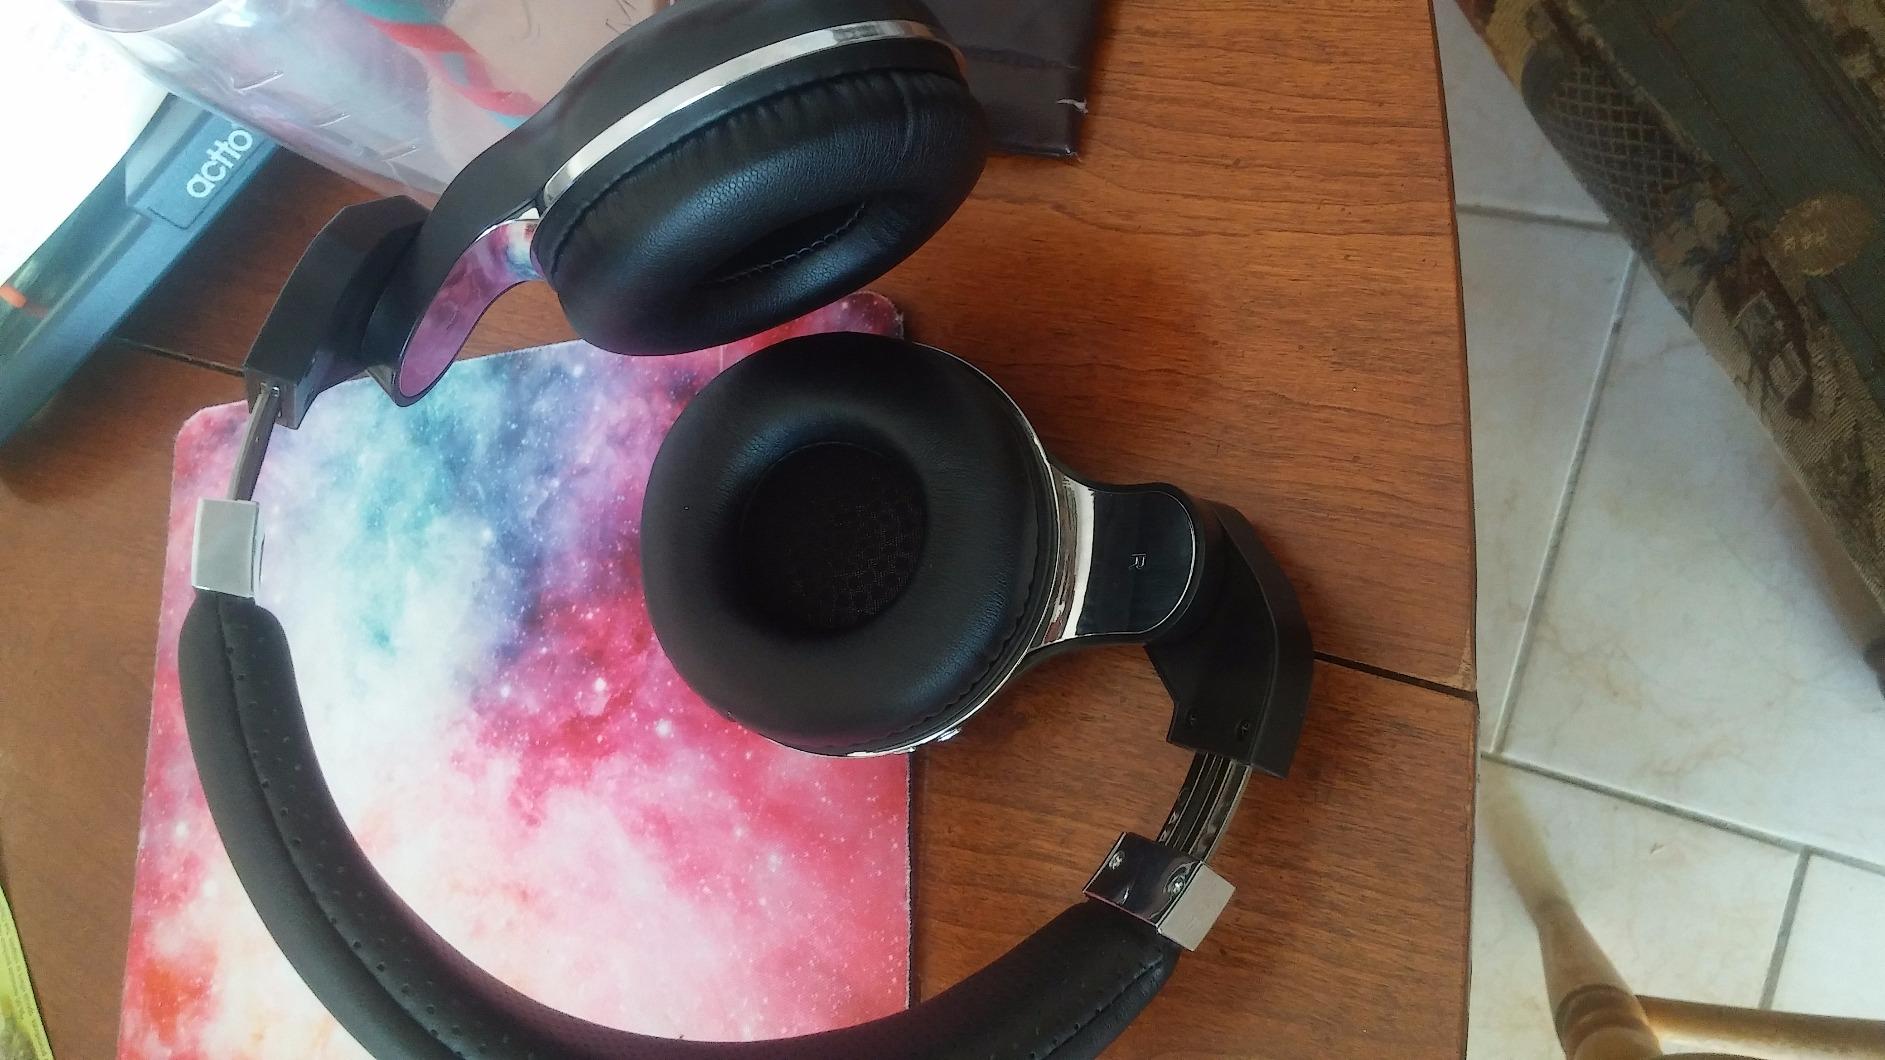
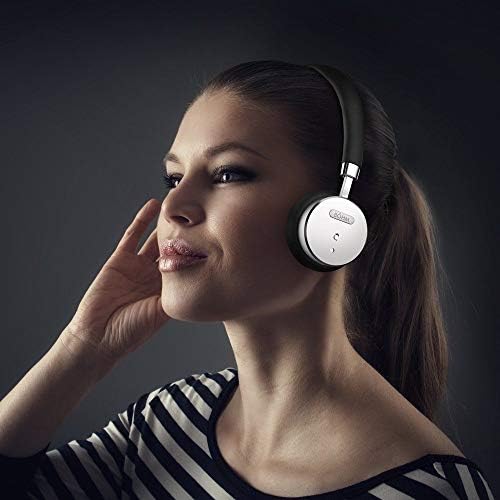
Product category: headphones
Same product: no